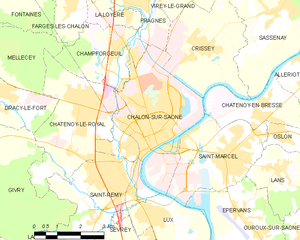
Carte des communes françaises